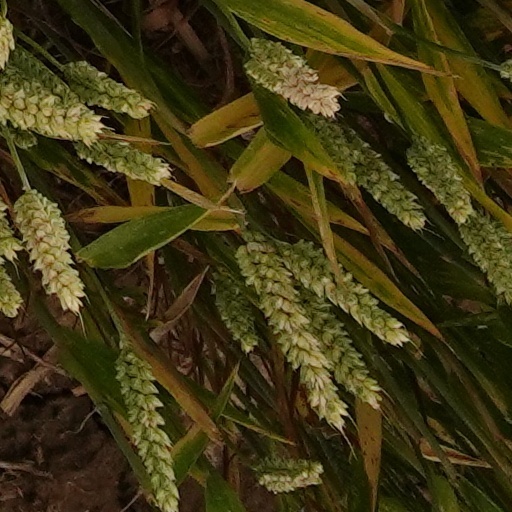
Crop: wheat